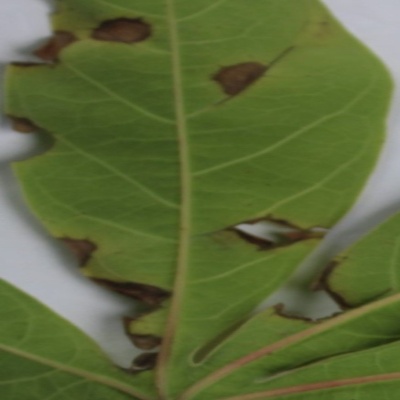
Crop: Cassava
Condition: brown spot